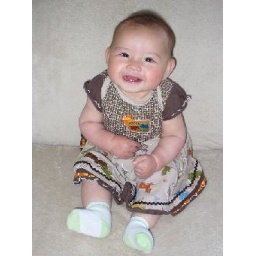
mary in brown dress small